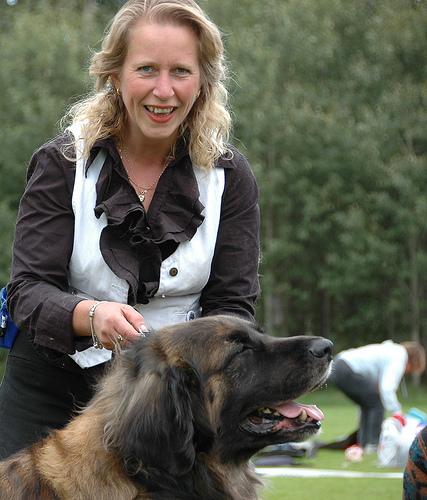
Breed: leonberger